Titanosauria

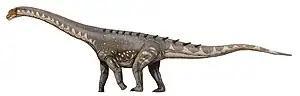
"Ampelosaurus", a titanosaur with osteoderms, depicted with the osteoderms arranged in a pair of rows

From skin impressions found with fossils, it has been determined that the skin of many titanosaurs was armored with a small mosaic of small, bead-like scales surrounding larger scales. While most titanosaurs were very large animals, many were fairly average in size compared to other giant dinosaurs. Some island-dwelling dwarf titanosaurs, such as "Magyarosaurus", were probably the result of allopatric speciation and insular dwarfism.